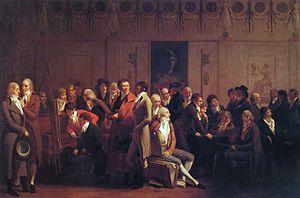
François Gérard, né à Rome le 4 mai 1770 et mort à Paris le 11 janvier 1837, est un peintre d’histoire, portraitiste et illustrateur néo-classique français.